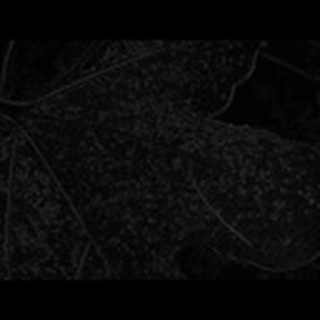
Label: cotton_aphids